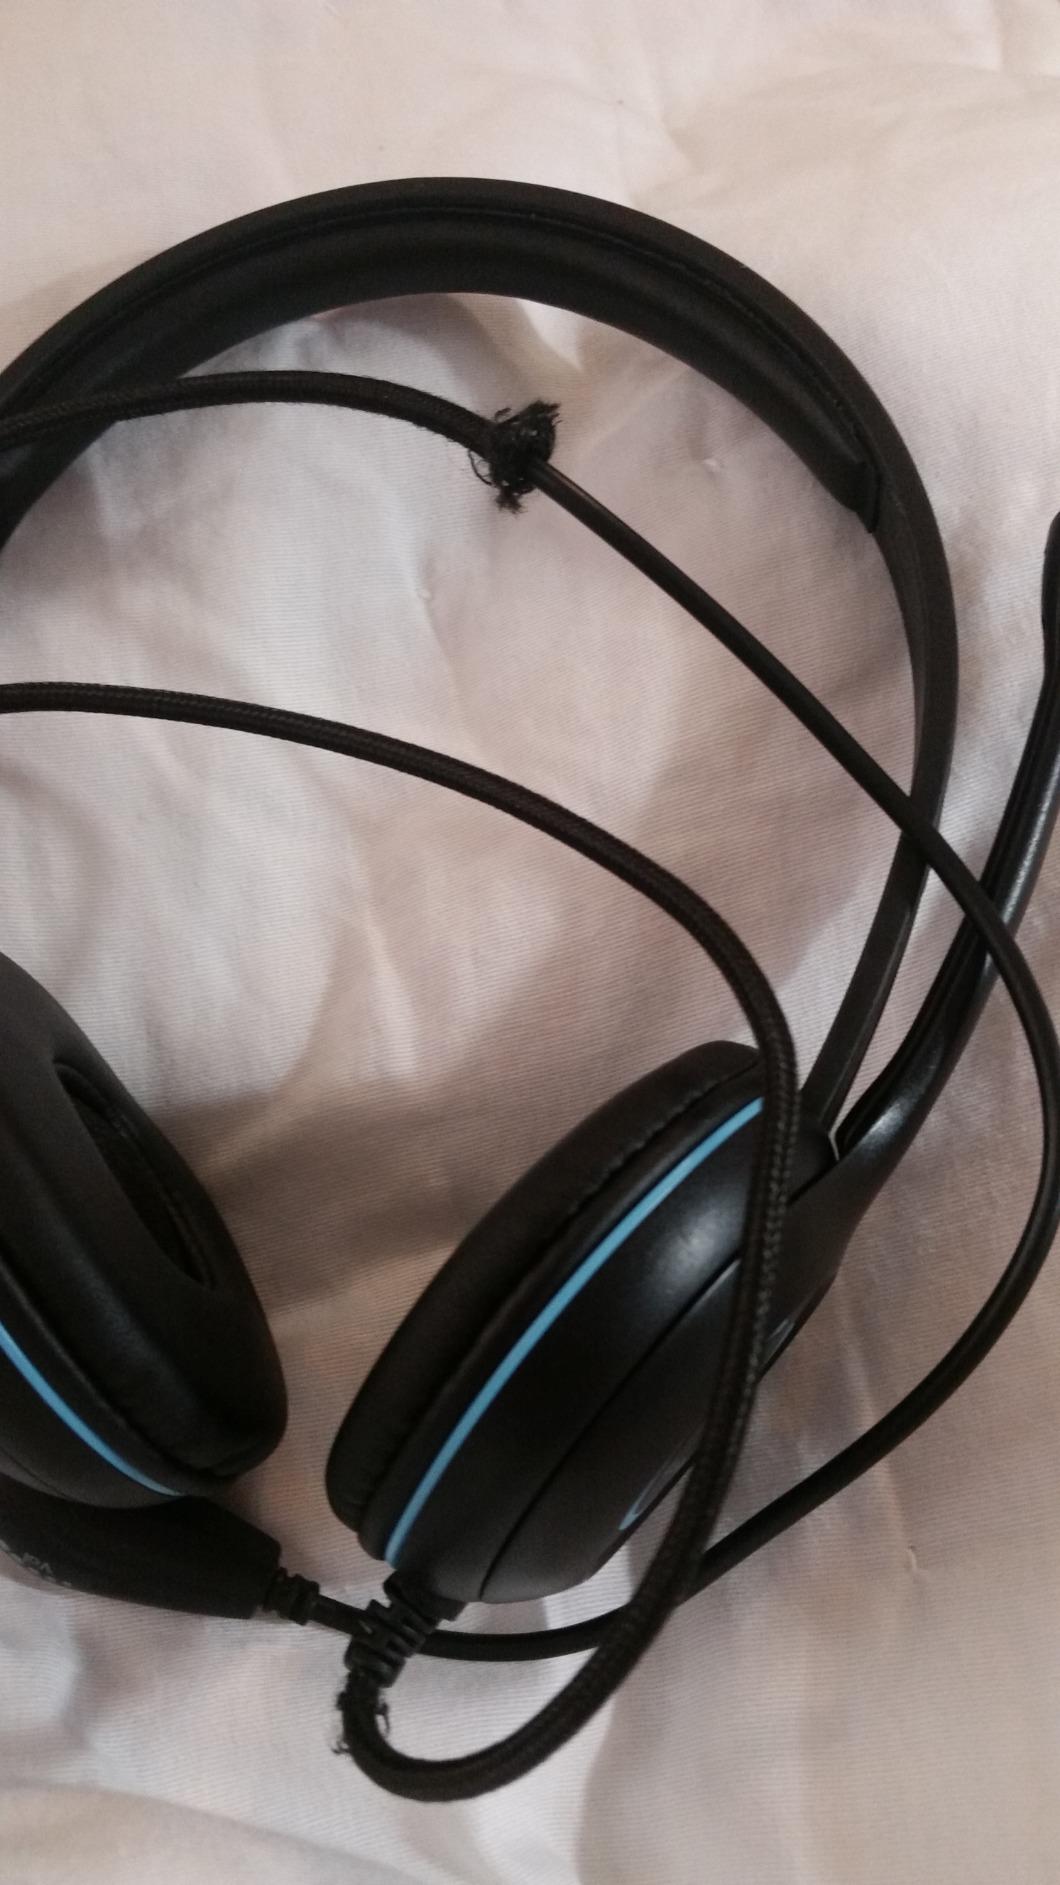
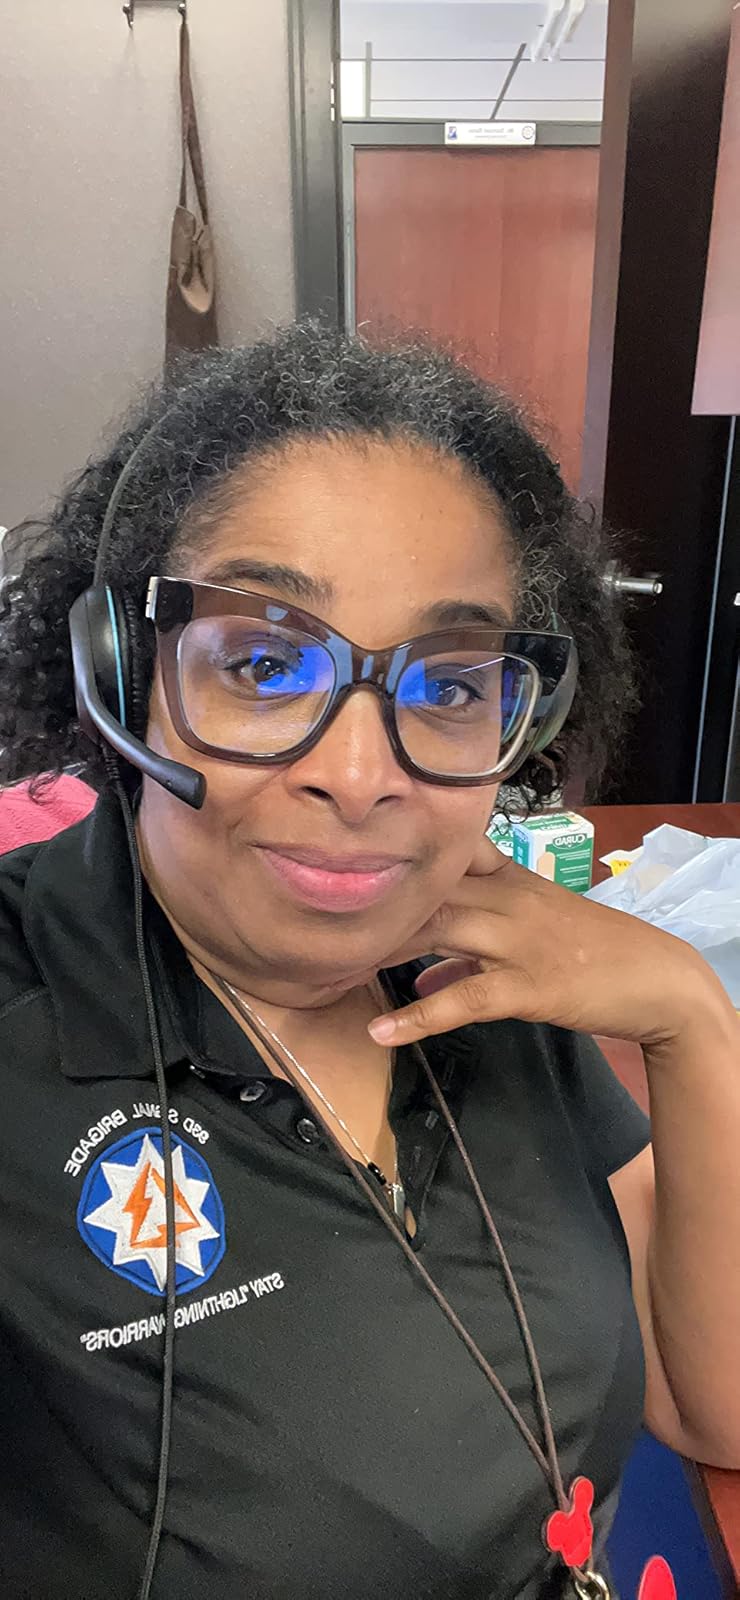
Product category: headphones
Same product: yes